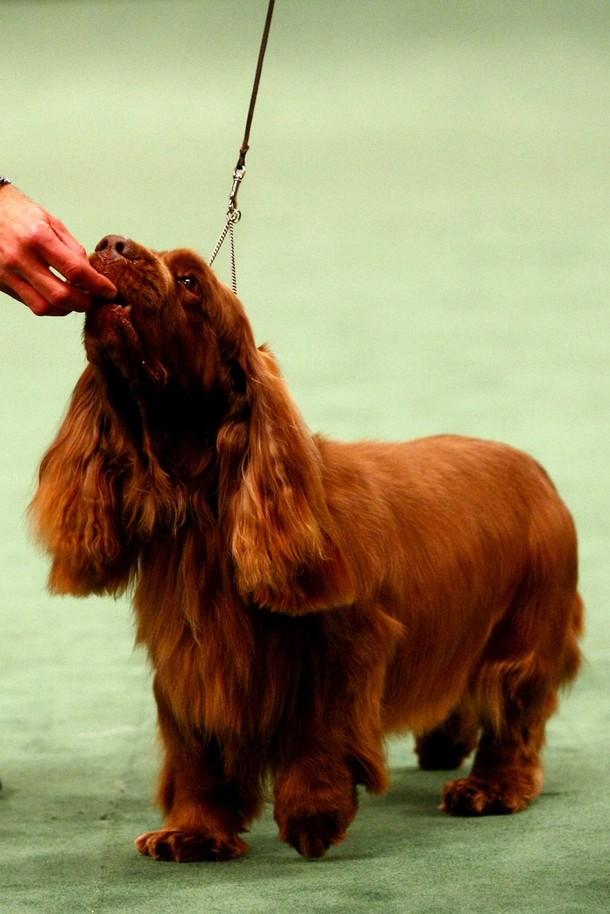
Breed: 217-n000034-Sussex_spaniel